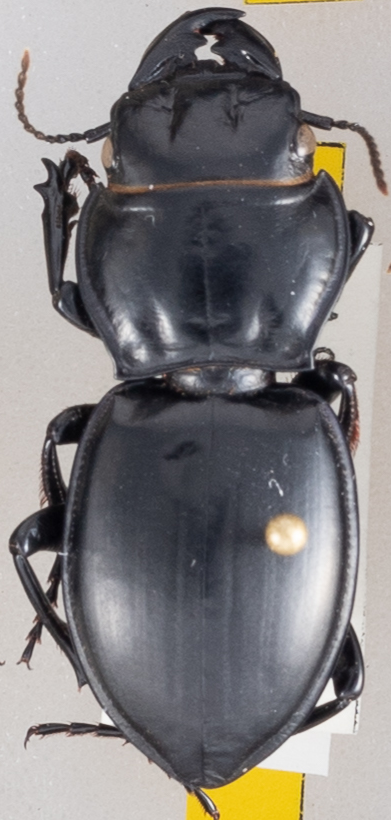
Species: Pasimachus californicus
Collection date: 2022-10-19
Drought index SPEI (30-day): -1.69
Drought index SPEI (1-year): -2.09
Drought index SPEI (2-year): -1.28